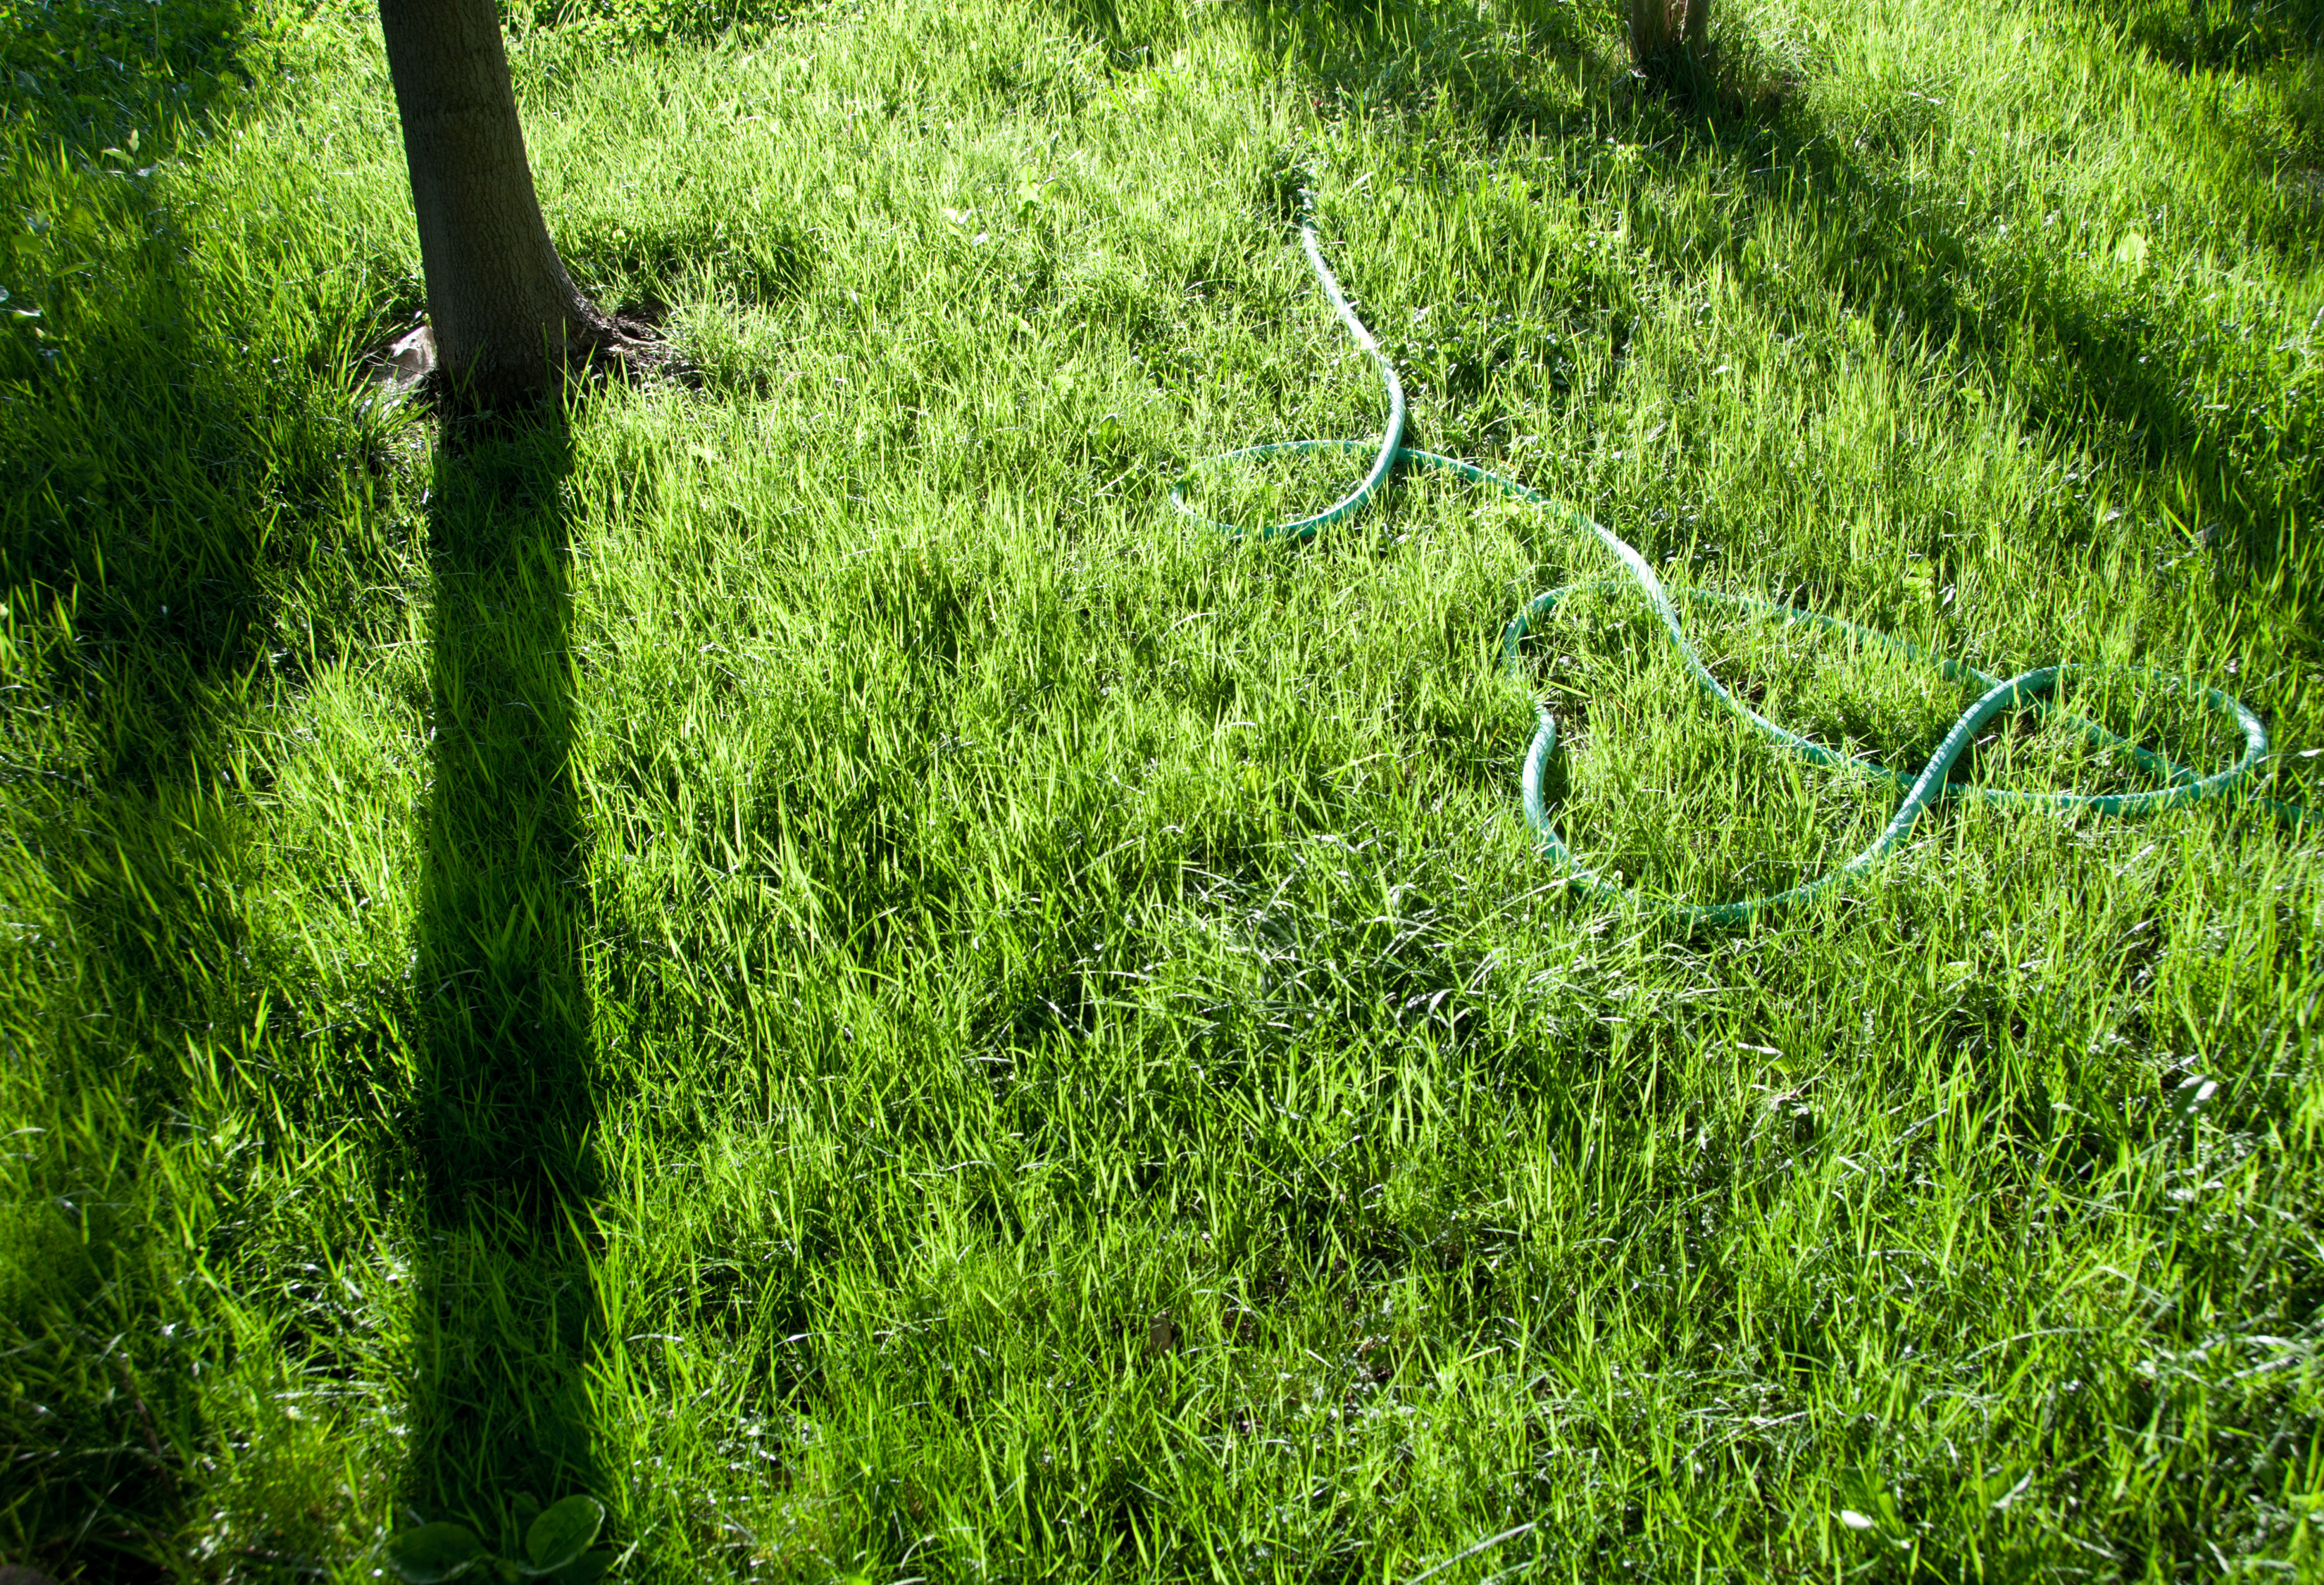
tree, grass, branch, plant, lawn, meadow, leaf, flower, moss, green, backyard, soil, botany, flora, grassland, vegetation, shrub, woodland, ecosystem, sacramento, lag, gardenhose, grass family, plant stem